Ndungutse's rebellion

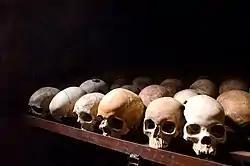
Ossuary at the Nyamata Genocide Memorial Centre. Historians have linked the events of Ndungutse's rebellion to the Rwandan genocide and Rwandan Civil War of the 1990s.

The German colonial administration could not tolerate the murder of a White Father in their territory, and thus Rukara was deemed a rebel. The "Schutztruppe" colonial military immediately sent a punitive expedition, though it failed to catch the Hutu chief. Seeing no other option, Rukara subsequently joined the militant resistance in northern Rwanda. At this point, an uprising was developing in the border region. In 1911, a spiritual leader named Muhumusa was organizing an anti-colonial movement at Mpororo in British Uganda. One of the famous Nyabinghi mediums, she claimed to have been a widow of Kigeli IV or Mibambwe IV, possibly posing as the disappeared Muserekande to add a form of royalist legitimacy to her spiritualist reputation. She was aided by two lieutenants, namely Ndungutse and Basebya. At this point, Basebya had established his own fiefdom in the Rugezi Marsh and led two regiments of warriors dubbed "Basengo" (consisting of his clients) and "Ibijabura" (composed of Twa raiders). Ndungutse was a figure of a much more dubious background who would later claim to be of royal descent; his ethnicity was variously reported as Tutsi, Hima or Hutu, and his birthplace located either in Rwanda or at Mpororo. Kanjogera and Yuhi V suspected that a number of royal court members were supportive of Muhumusa and Basebya; as royal expeditions failed to eliminate them, the Rwandan leadership requested the Germans' aid. Basebya evaded the Germans, while Muhumusa was captured in 1908 and exiled to Bukoba, only to eventually escape detention in July 1911.